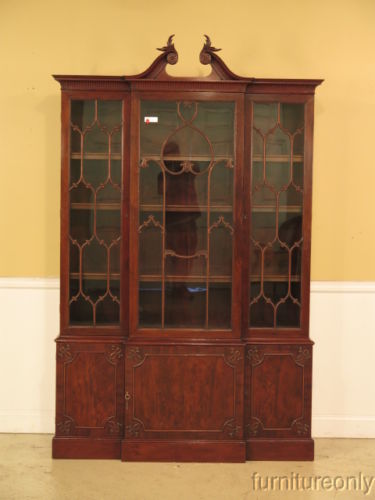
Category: cabinet